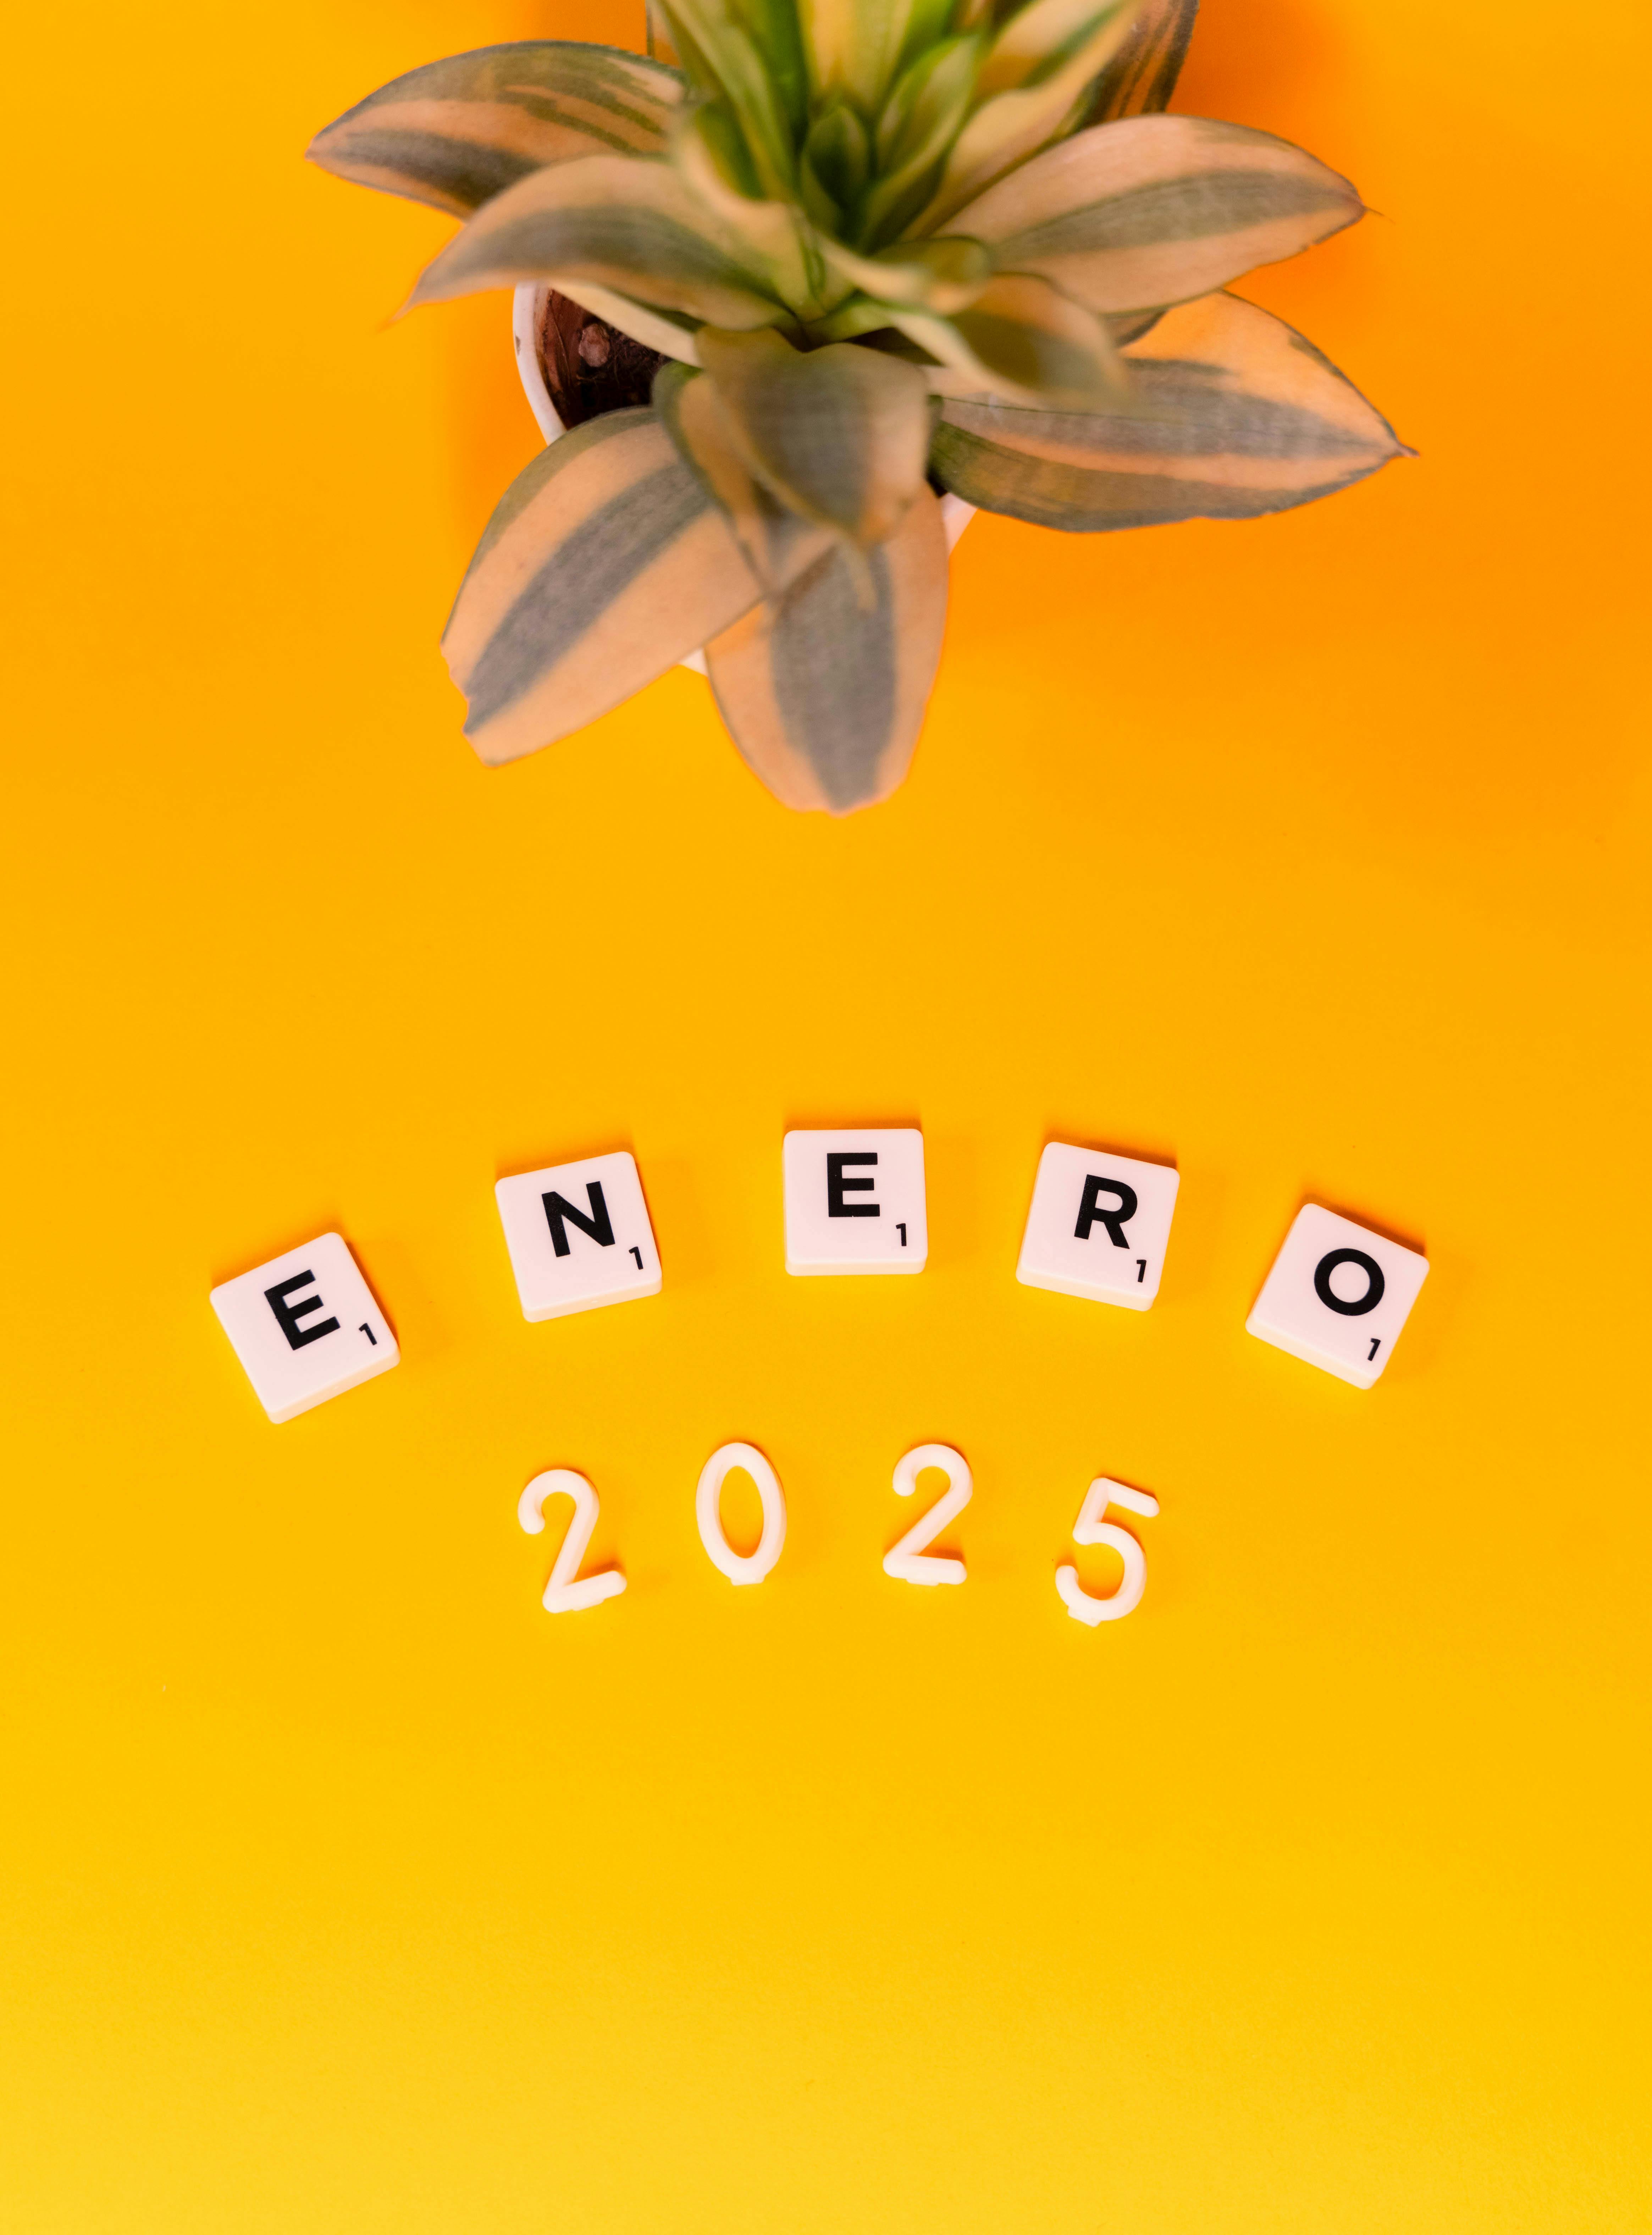
yellow, orange